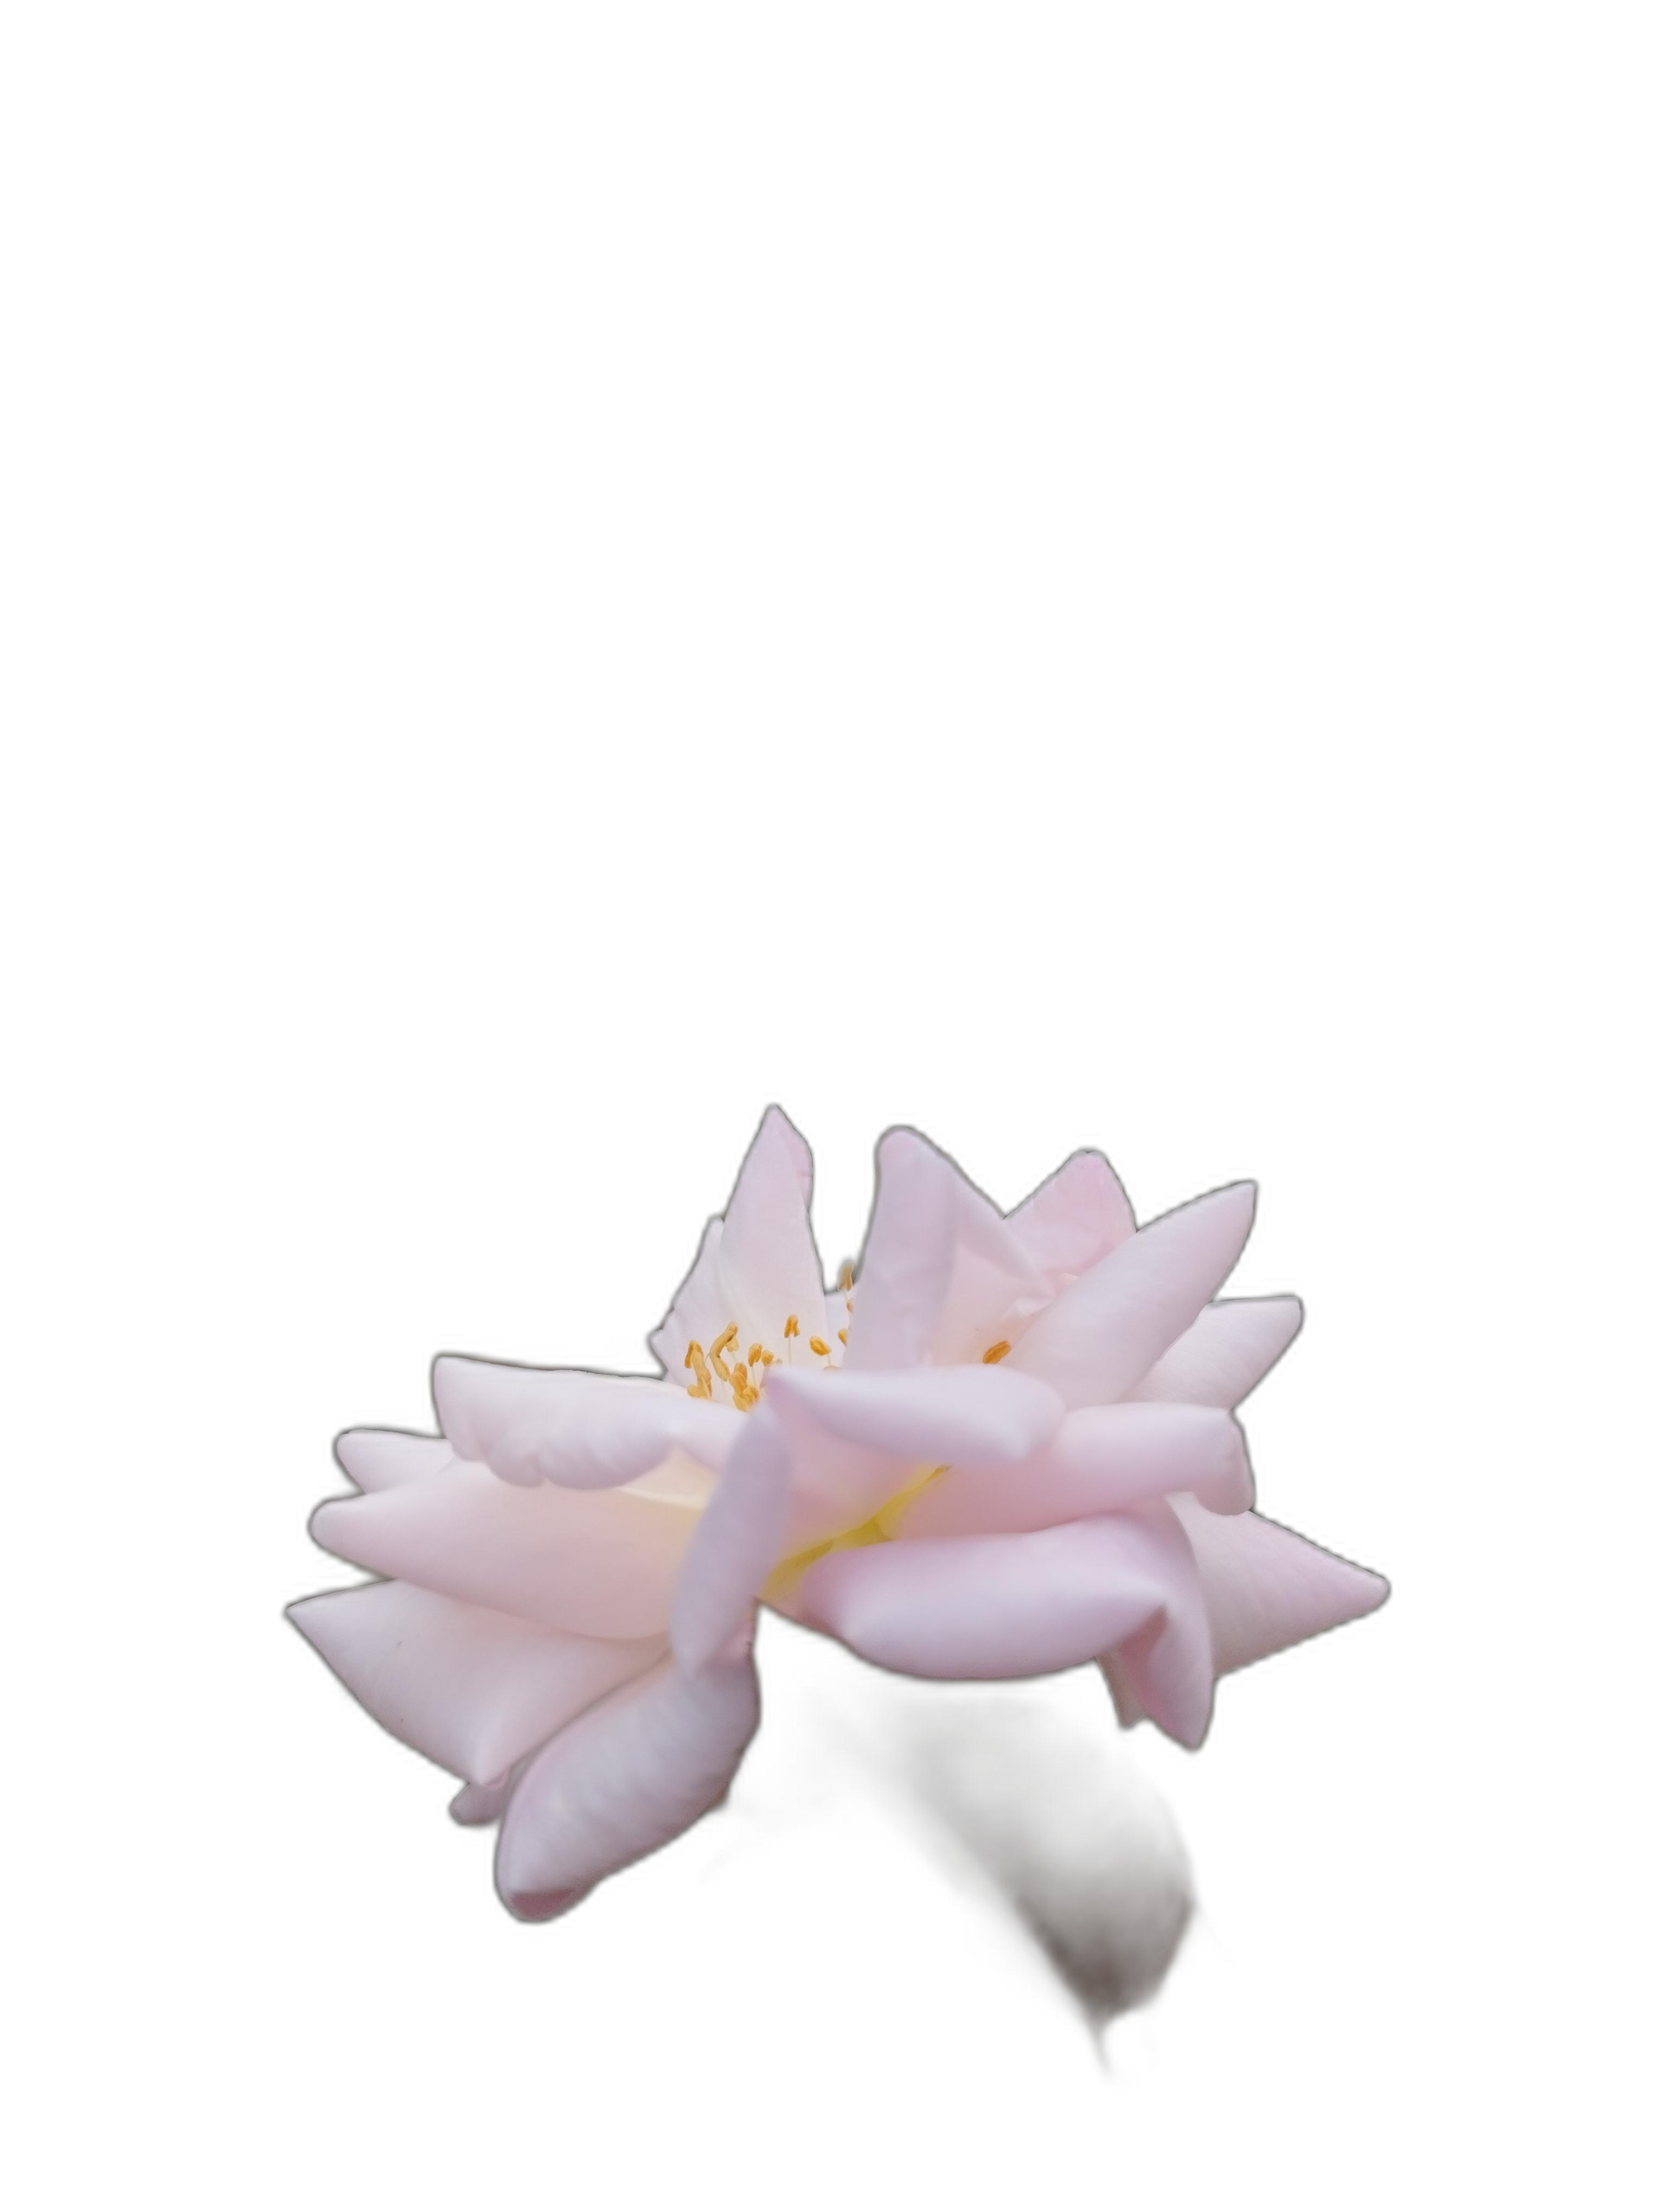
Label: Rose